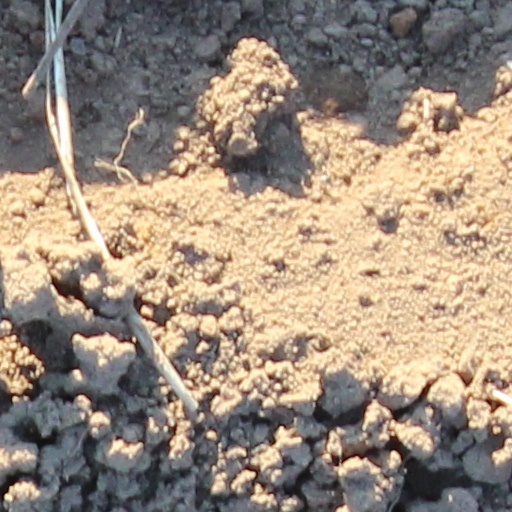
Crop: wheat